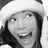
Emotion: happy